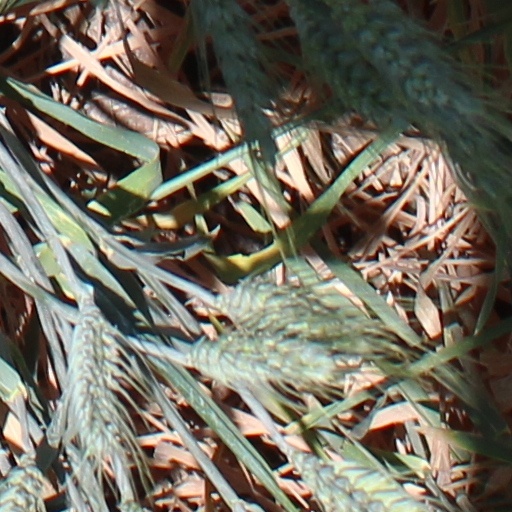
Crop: wheat